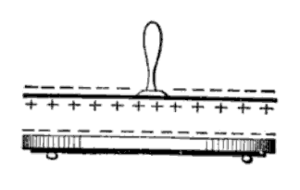
Elektrofor / Beskrivelse og virkemåde
En elektrofor er en enkel manuel elektrisk generator, som anvender en slags kondensator til at producere elektrostatisk ladning via processen elektrostatisk induktion. Den første version blev opfundet i 1762 af den svenske professor Johan Carl Wilcke,